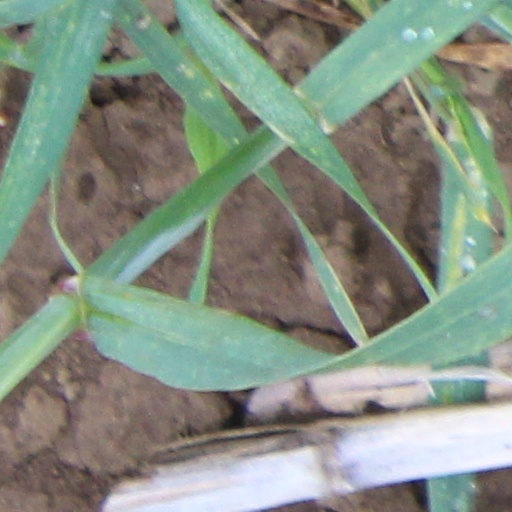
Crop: wheat